Lana Turner

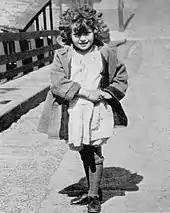
Turner at the age of five in Wallace, Idaho

Julia Jean Turner was born on February 8, 1921, at Providence Hospital in Wallace, Idaho. She was the only child of Mildred Frances Cowan, who hailed from Lamar, Arkansas, and John Virgil Turner, a miner from Montgomery, Alabama. Her mother had English, Irish, and Scottish ancestry, while her father was of Dutch descent. She was born four days before her mother's 17th birthday. Her parents had first met while her mother was 14 and her father was 24; Mildred was the daughter of a mine inspector and was visiting Picher, Oklahoma, a trip that was taken so her father could inspect the mines there. Mildred's father objected to the courtship, but she and John eloped and moved west before settling in Idaho.